Rachel Ong

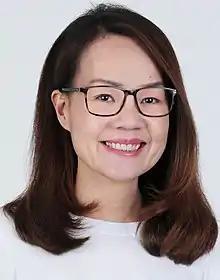
Official portrait, 2021

Rachel Ong Sin Yen (born 1972) is a Singaporean politician and businesswoman. A member of the governing People's Action Party (PAP), she has been the Member of Parliament (MP) representing the Telok Blangah division of Tanjong Pagar GRC since 2025. She had previously represented said division of West Coast GRC between 2020 and 2025.